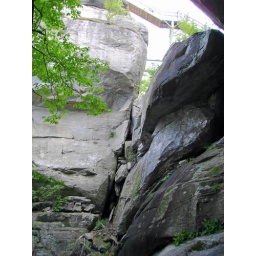
there is a bridge that crosses over head at this seems like crack in the mountain